Ephraim Kingsbury Avery

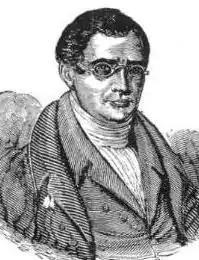
Illustrated portrait of Ephraim Kingsbury Avery, from Avery's book, "The correct, full and impartial report of the trial of Rev. Ephraim K. Avery", 1833.

Ephraim Kingsbury Avery (December 18, 1799 – October 23, 1869) was a Methodist minister who was among the first clergymen tried for murder in the United States. Avery is often cited as "the first", although it is thought there is at least one case that precedes Avery's.